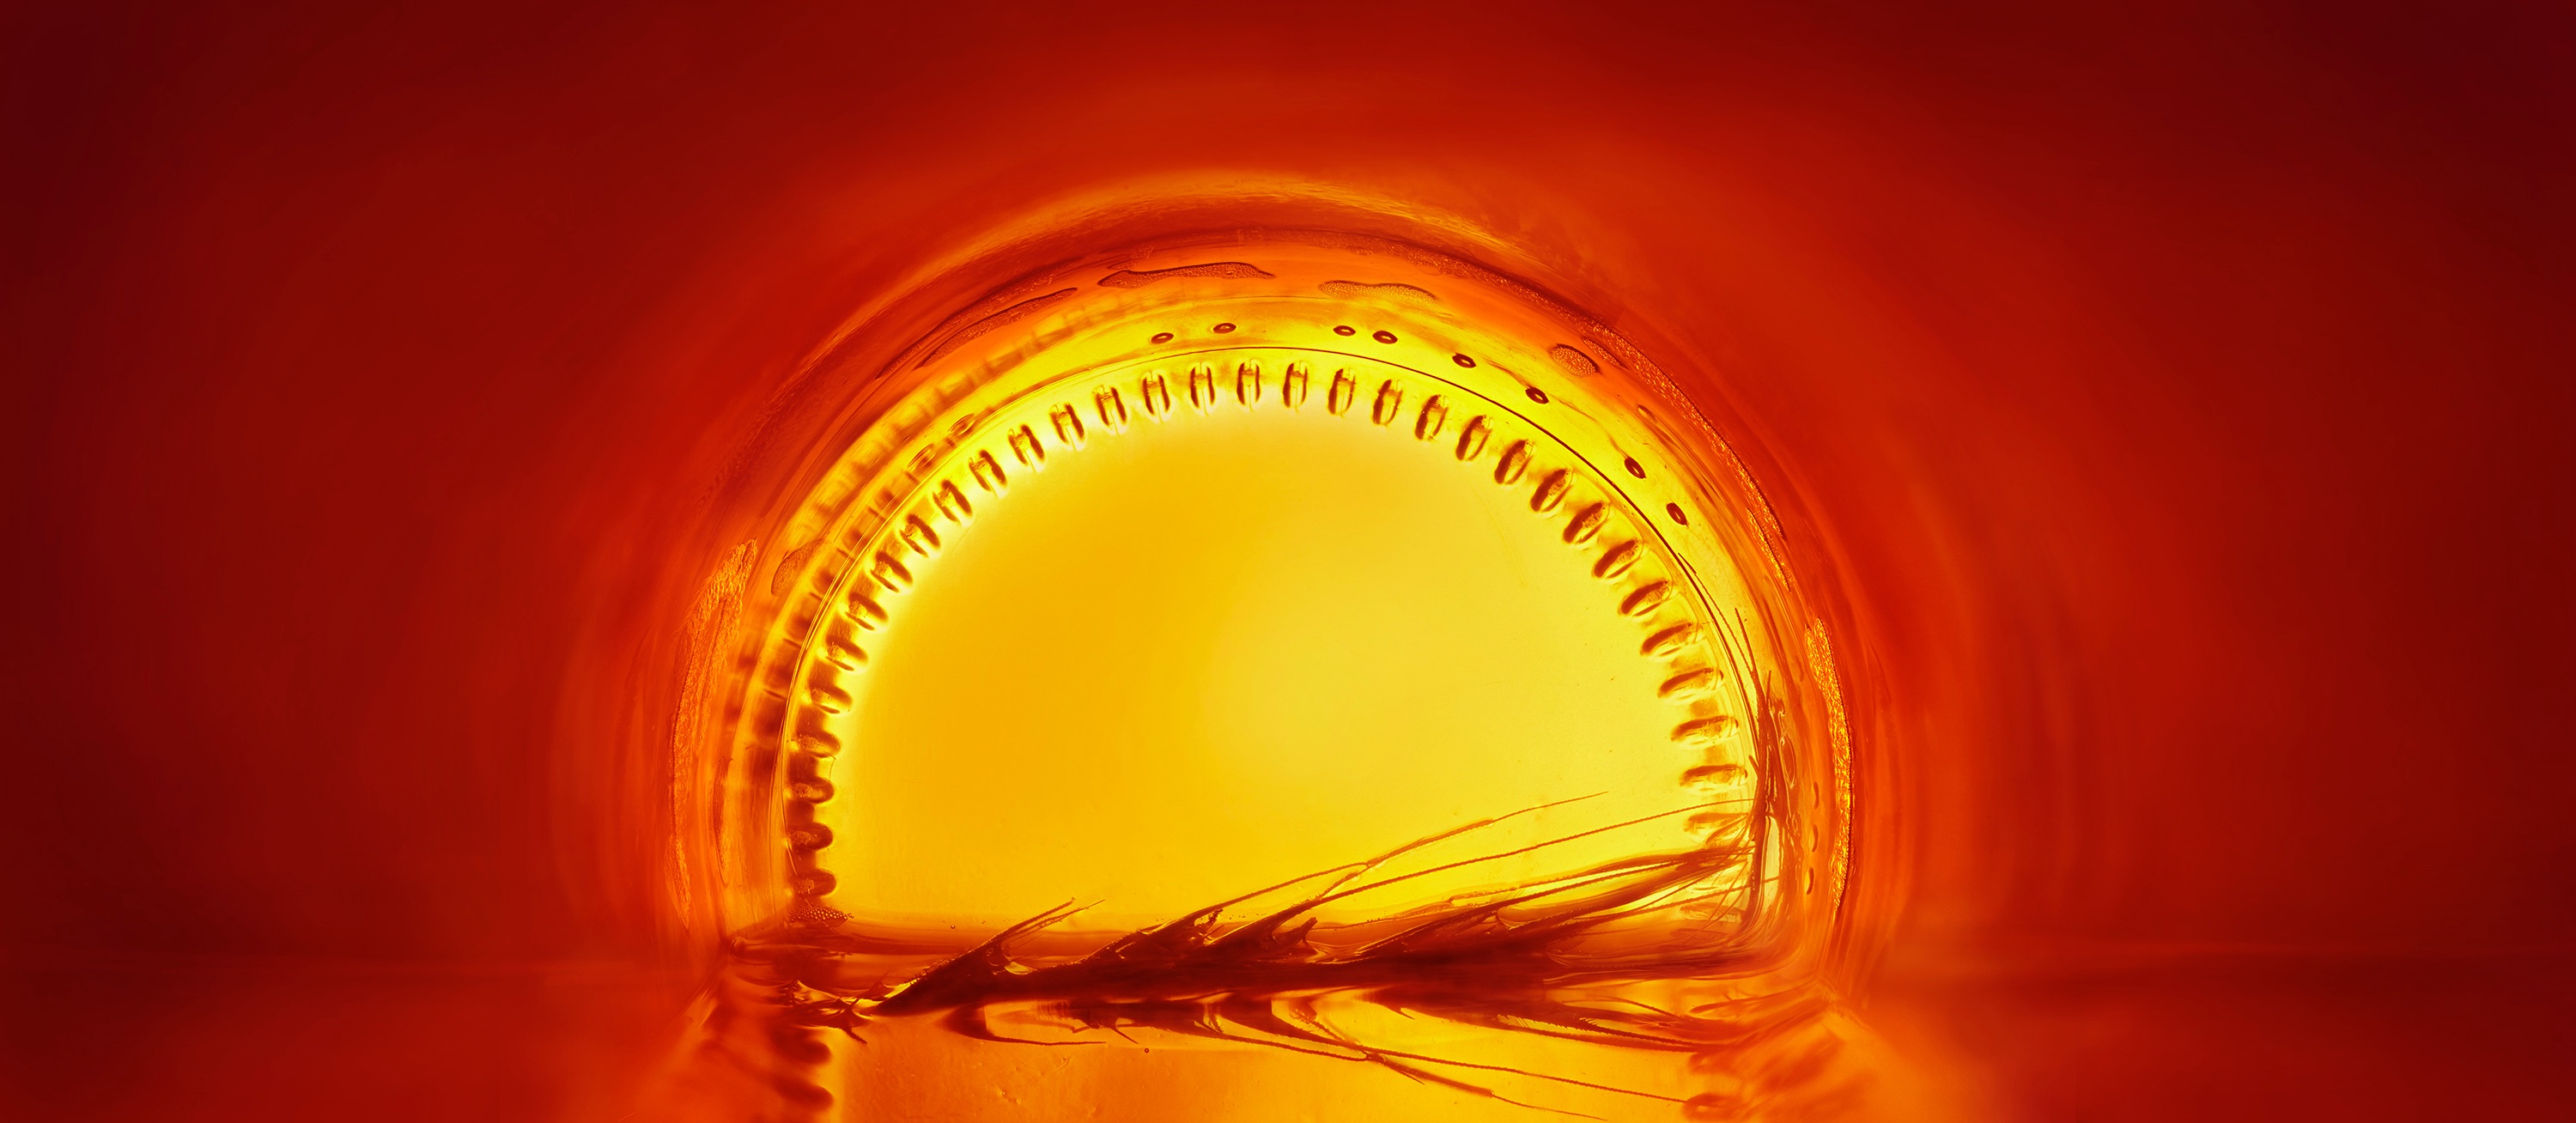
light, sun, sunlight, reflection, red, color, flame, yellow, circle, close up, macro photography, computer wallpaper